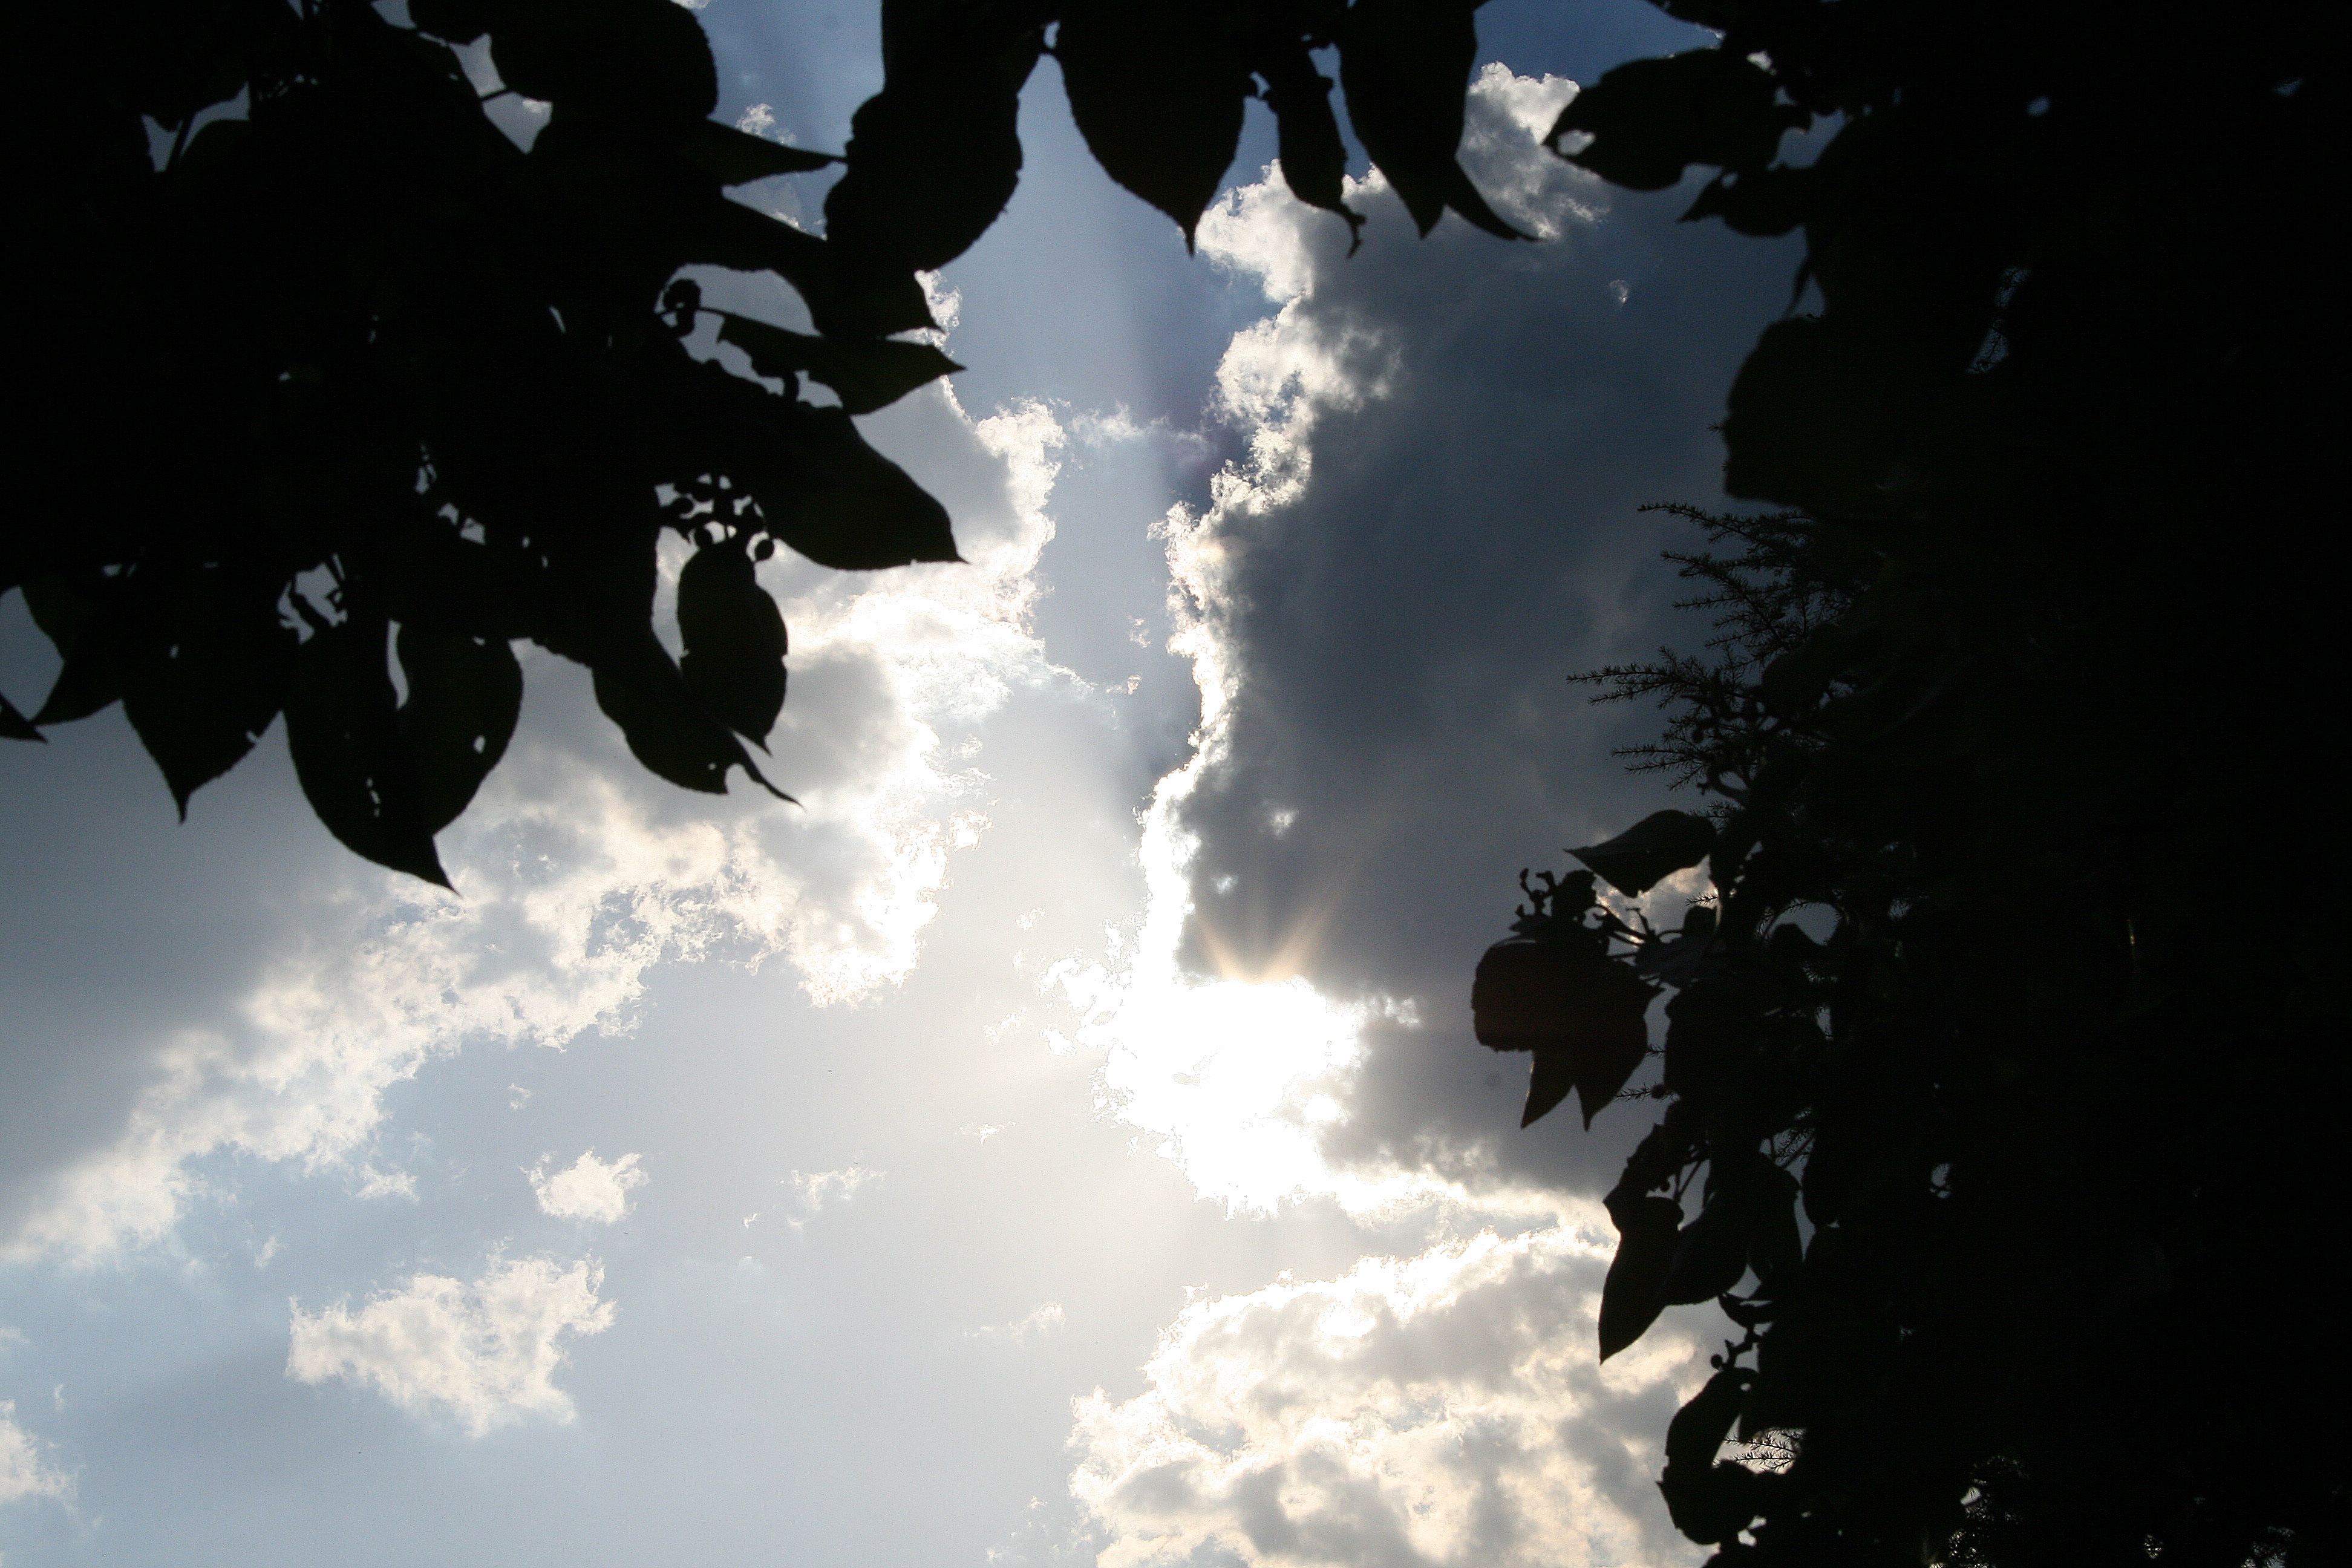
tree, silhouette, light, cloud, sky, sun, sunlight, atmosphere, reflection, darkness, clouds, shimmer, atmosphere of earth, sun on clouds, edging